Douglas Freshfield

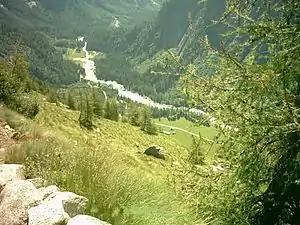
The Sarca River in Val Genova

These lines recollect a Rendena which no longer exists, but they can still teach those who are passionate about mountains to discover and preserve whatever remains that is still untouched by time or the hand of man.